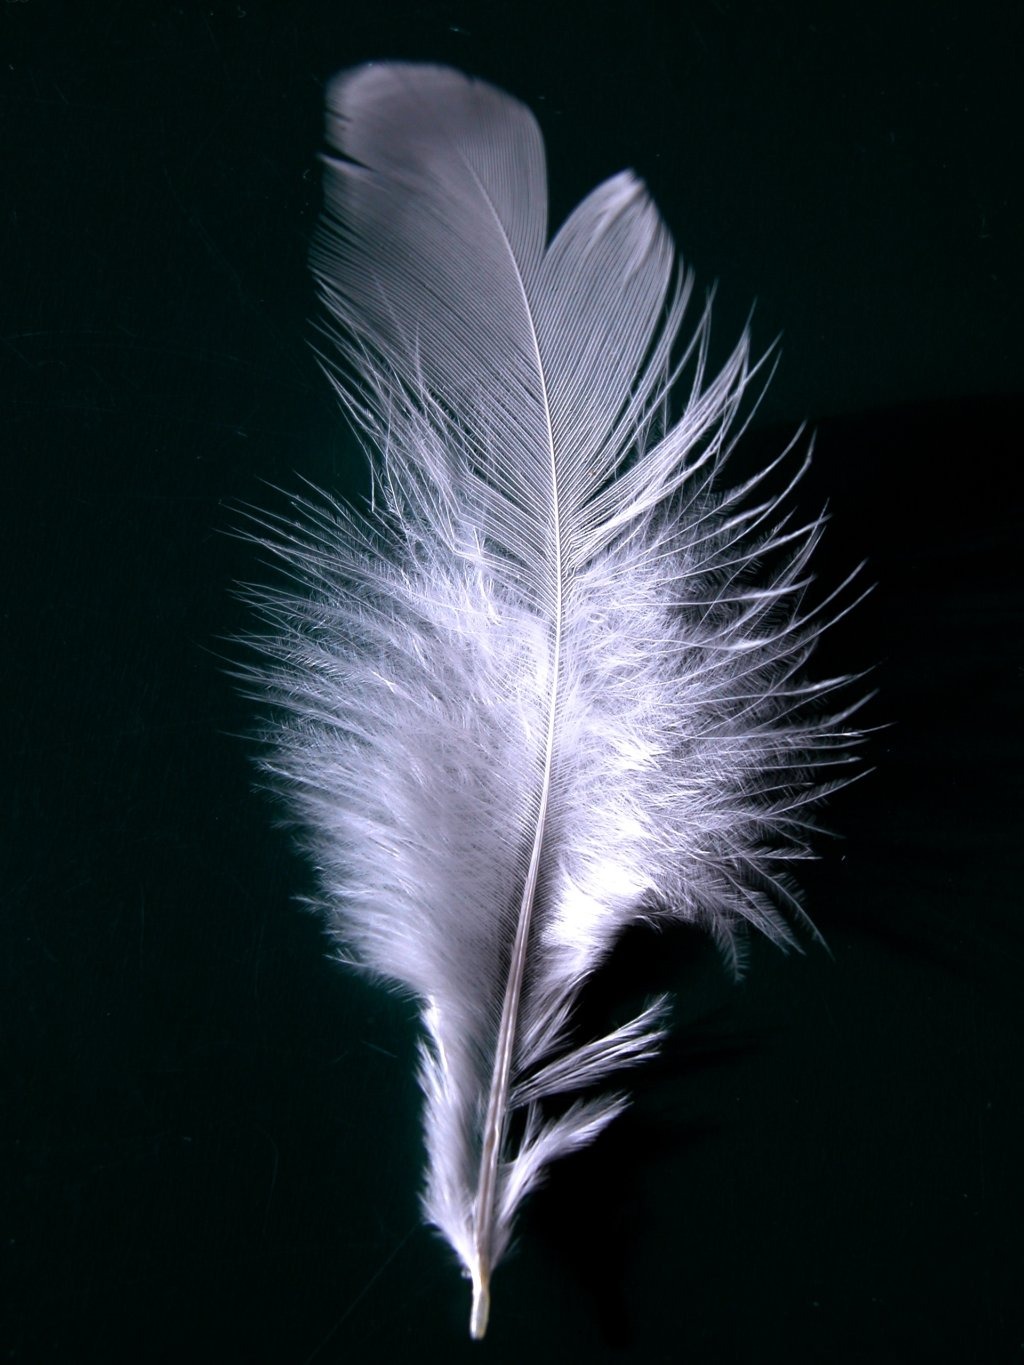
bird, wing, white, leaf, fly, spring, feather, heat, material, plumage, close up, vertebrate, down, fibers, macro photography, goose feather, fibrous, fashion accessory, duck feather, natural down